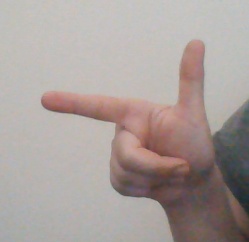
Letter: yaa